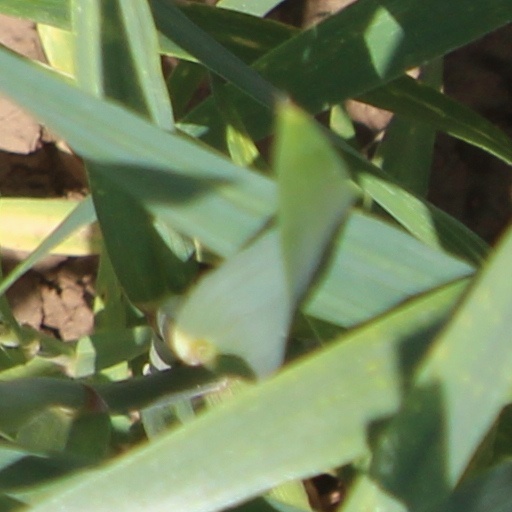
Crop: wheat